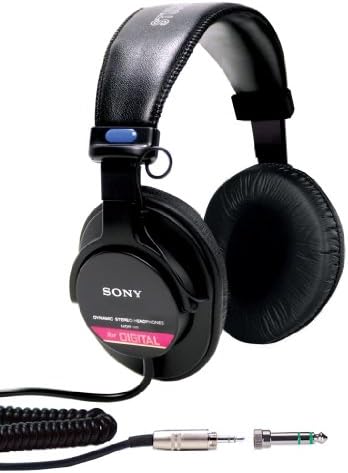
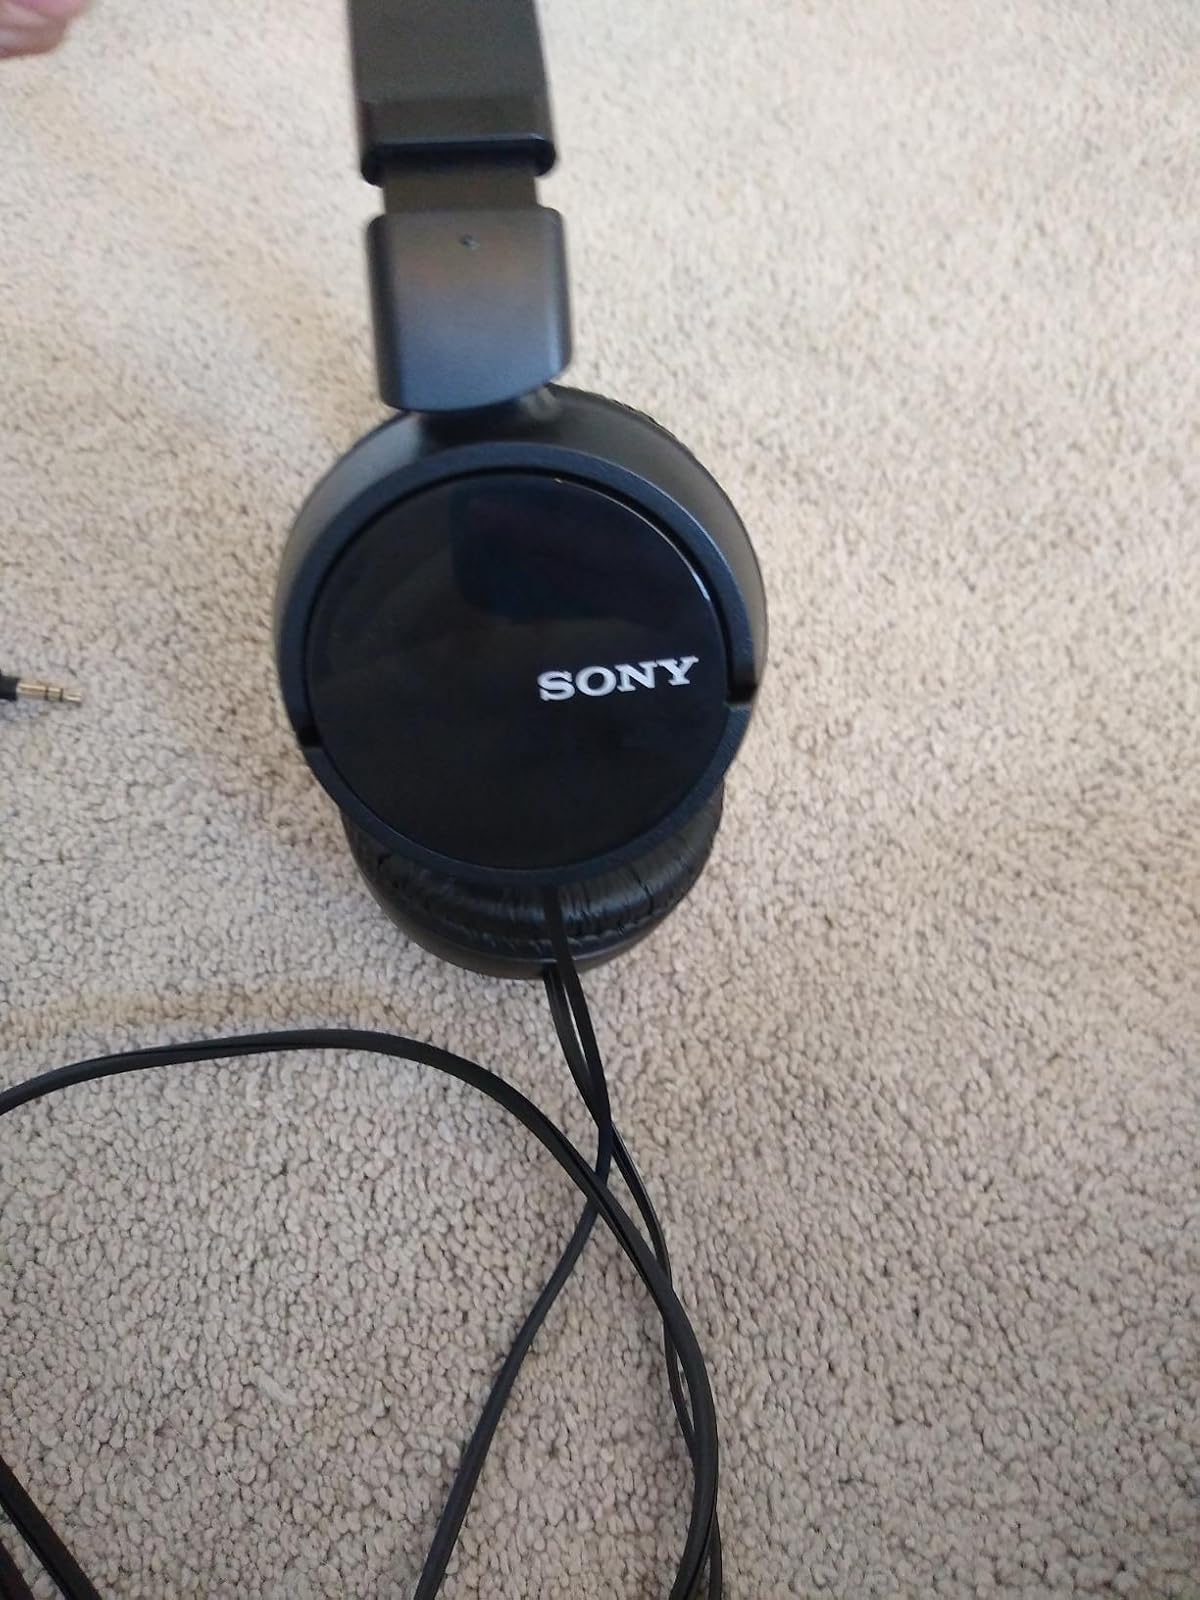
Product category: headphones
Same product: no